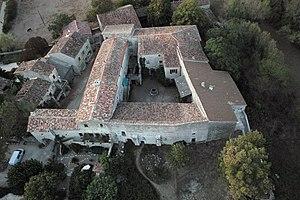
Le sentier de grande randonnée 4 part de Royan et se termine à Grasse, reliant l'Atlantique à la Provence.
Berrias-et-Casteljau est une commune française, située dans le département de l'Ardèche en région Auvergne-Rhône-Alpes.
Une commanderie templière est selon Hervé Baptiste, architecte en chef des Monuments historiques, « un ensemble de bâtiments tenant à la fois du monastère et de la ferme de rapport, et destinés à procurer des fonds pour soutenir l'action des chevaliers du Temple en Terre sainte. Contrairement aux commanderies au contact avec les « infidèles » au Moyen-Orient, en Espagne ou au Portugal, il n'y a donc rien ici de militaire ».